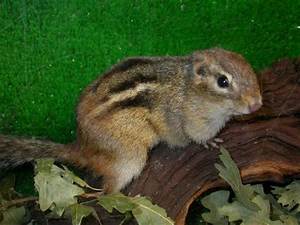
Label: squirrel